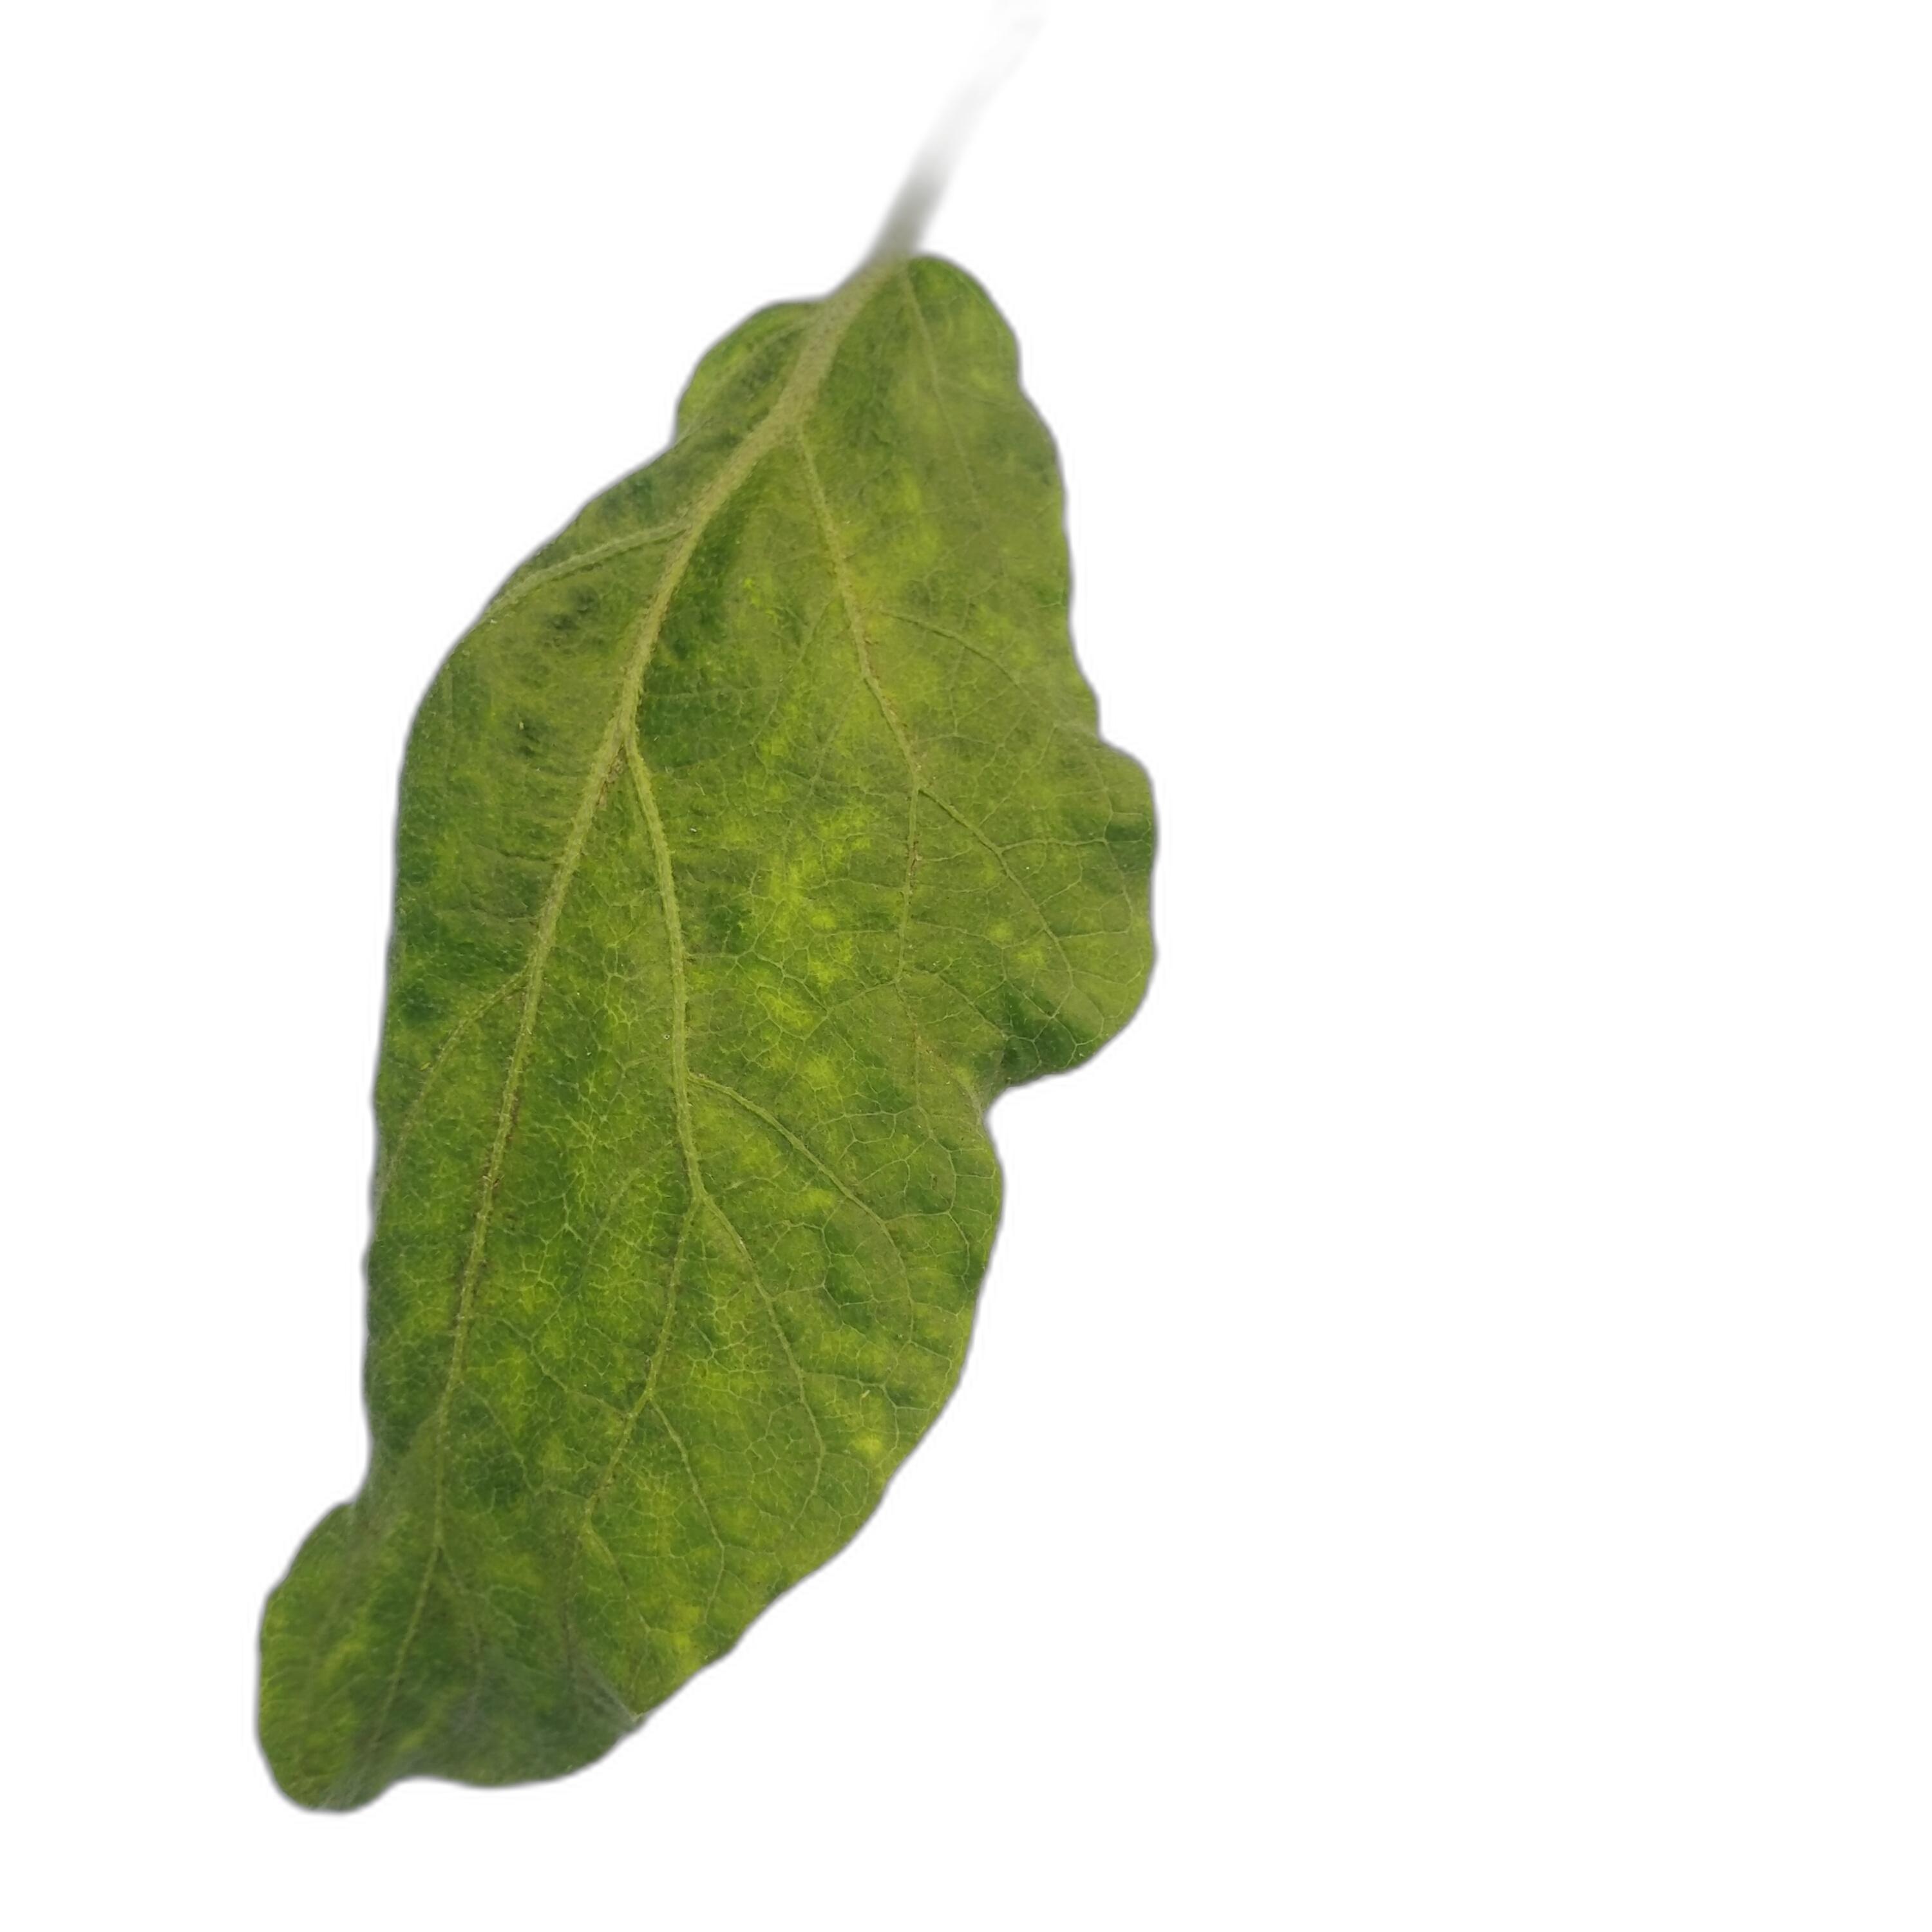
Label: Mosaic Virus Disease